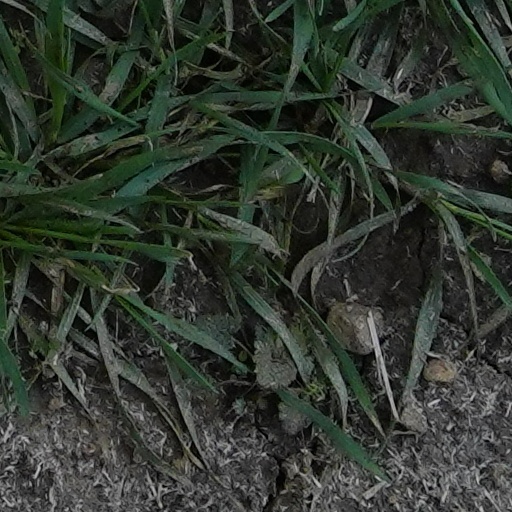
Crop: wheat